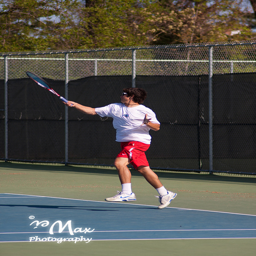
A man that is standing on a tennis court with a racquet.
A man on a tennis court swinging a tennis racket.
The tennis player in red trunks is swinging the racket.
There is a woman playing tennis with a racket.
A man playing tennis on a tennis court.